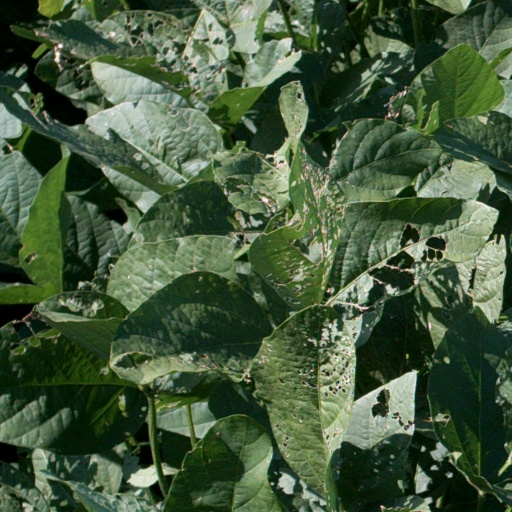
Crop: soybean